Edmond Slade

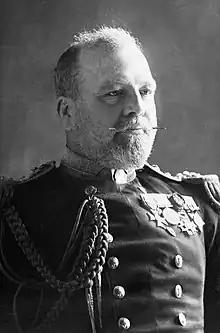

Admiral Sir Edmond John Warre Slade (20 March 1859 – 20 January 1928) was a Royal Navy officer who served as Director of Naval Intelligence. His daughter Madeleine Slade was a follower of Mahatma Gandhi.